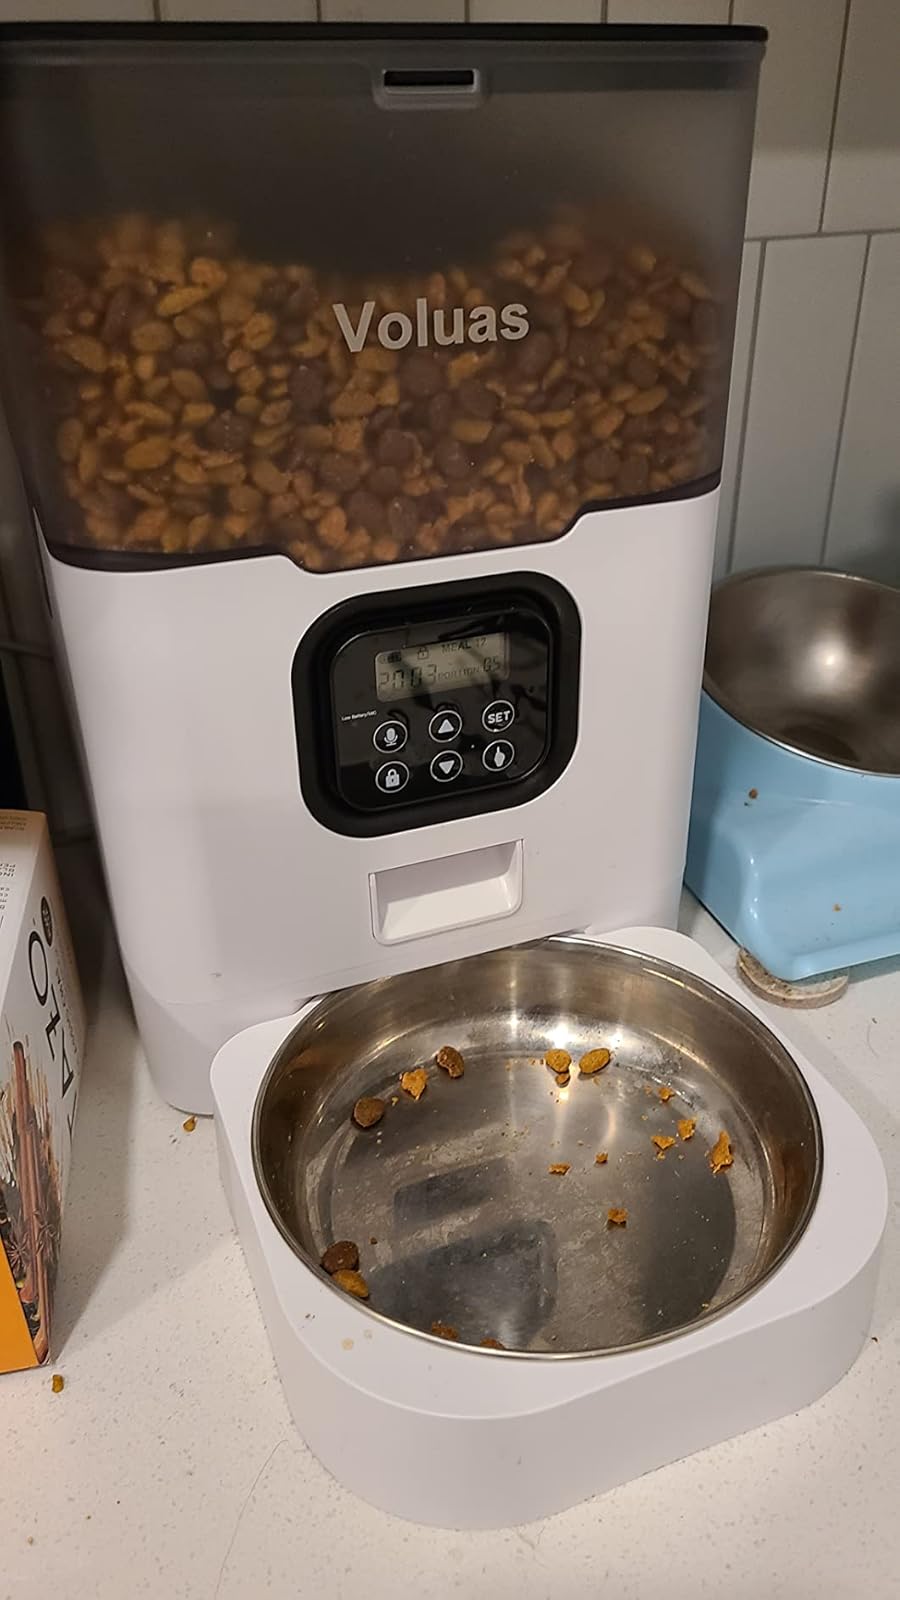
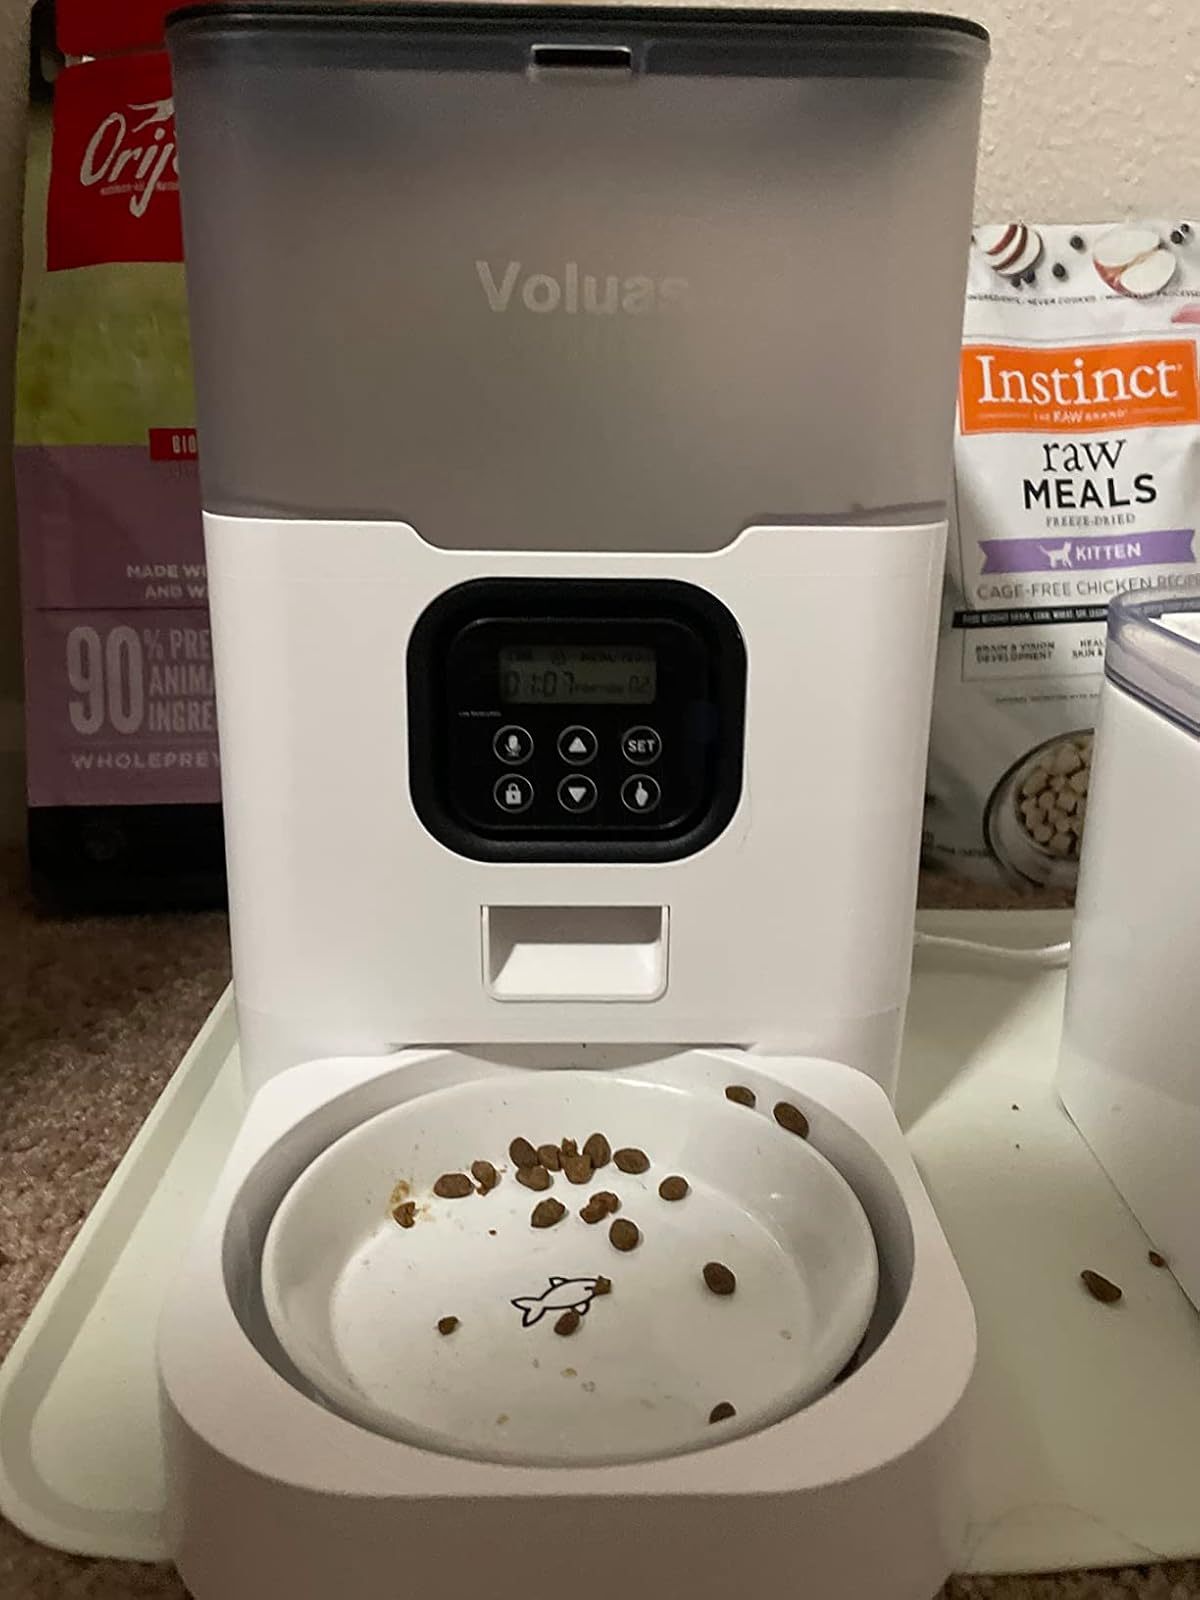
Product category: items_feeder
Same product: yes